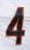
Number: 4